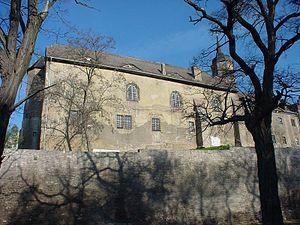
Le château de Seeburg est un château de style Renaissance situé dans l'arrondissement de Mansfeld-Harz-du-Sud, en Saxe-Anhalt. Il reprend l'emplacement d'un château fort plus ancien, mentionné dans le terrier de Hersfeld et détenu par les comtes de Mansfeld.